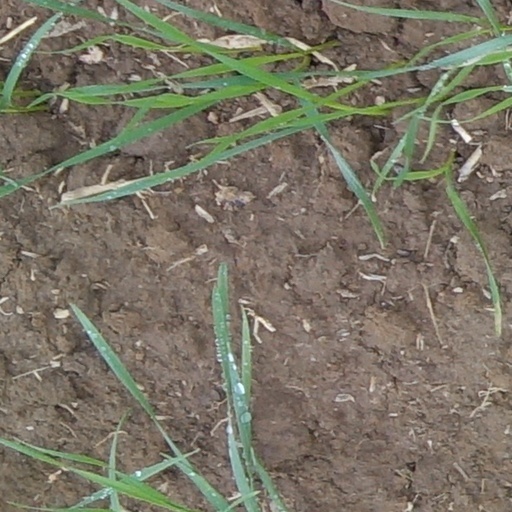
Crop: wheat